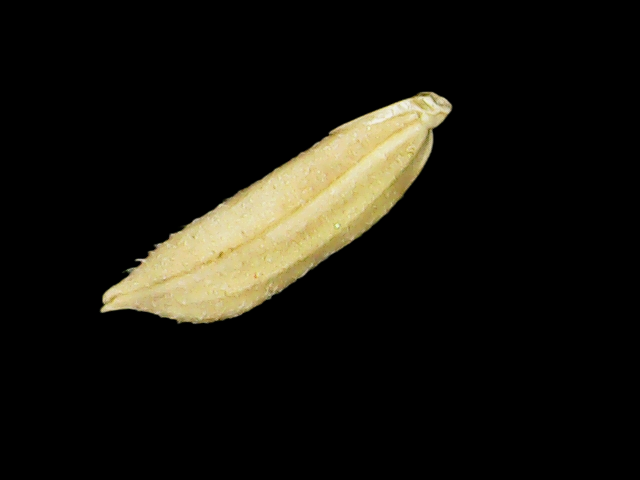
Rice variety: Binadhan07